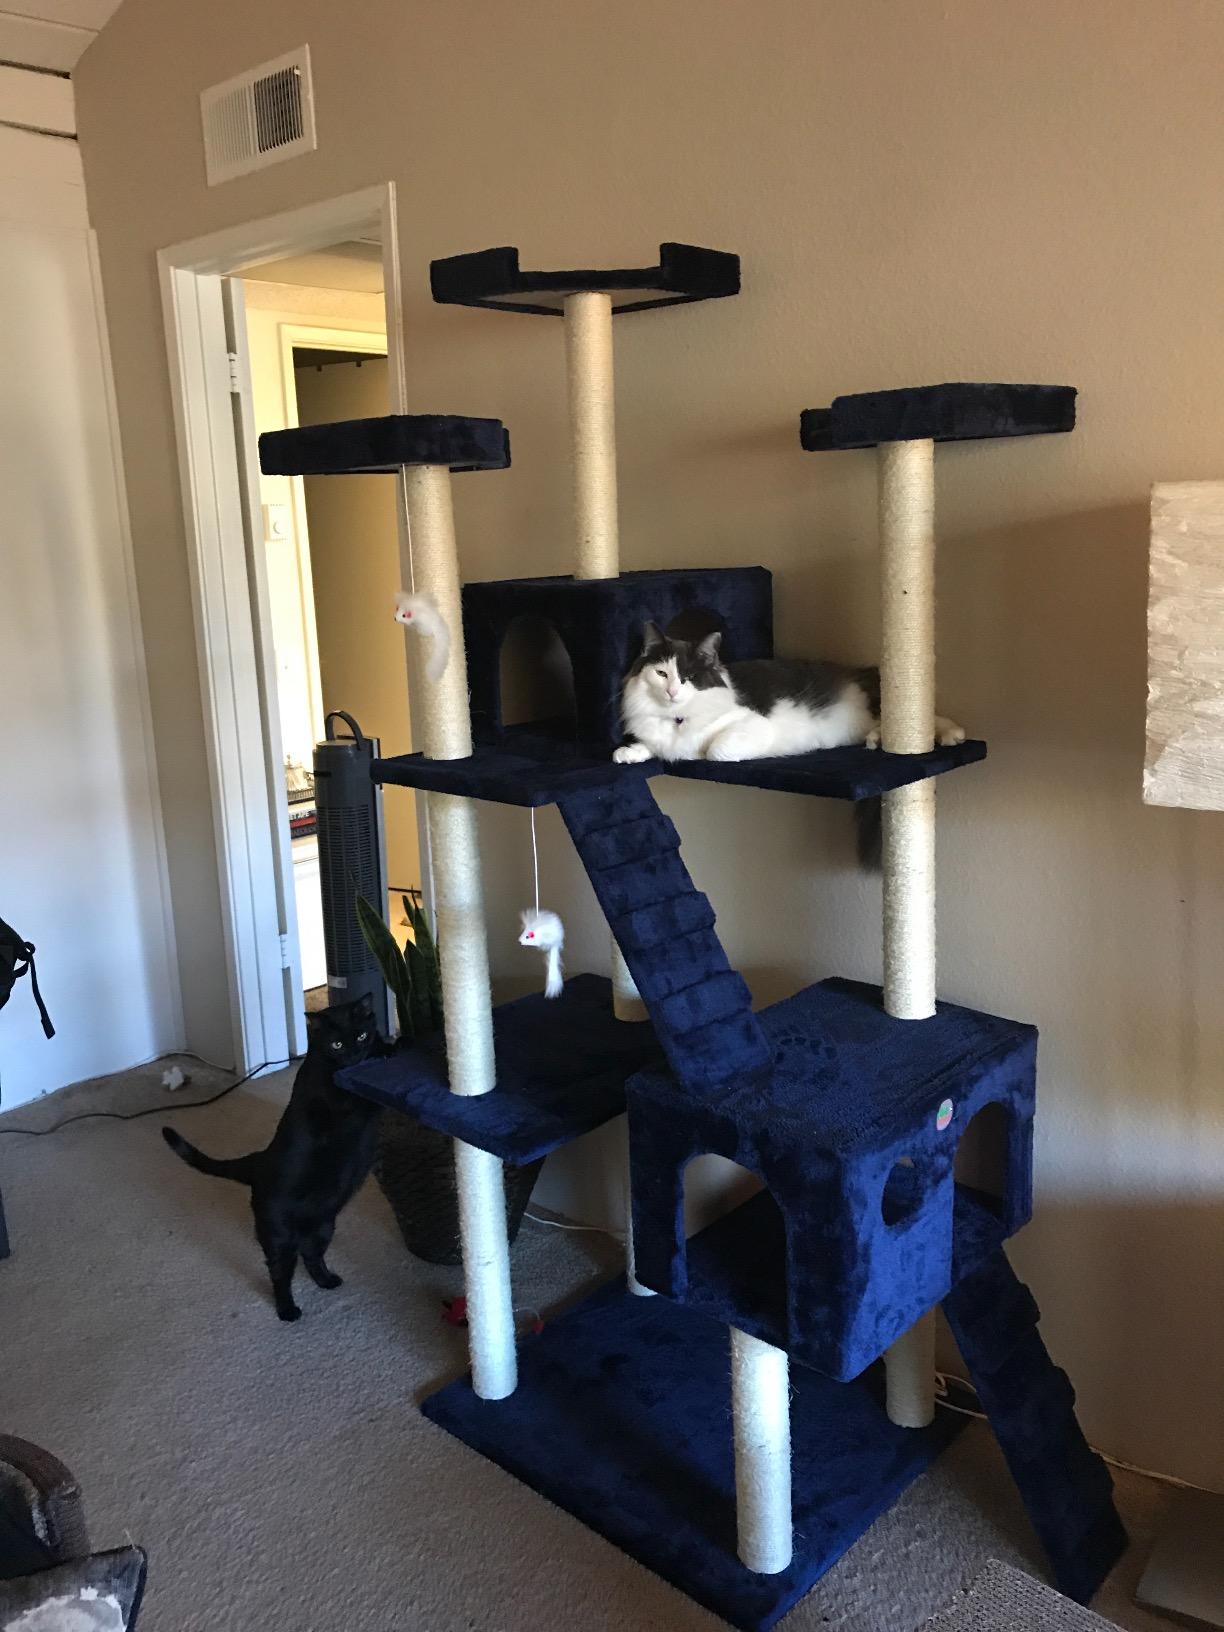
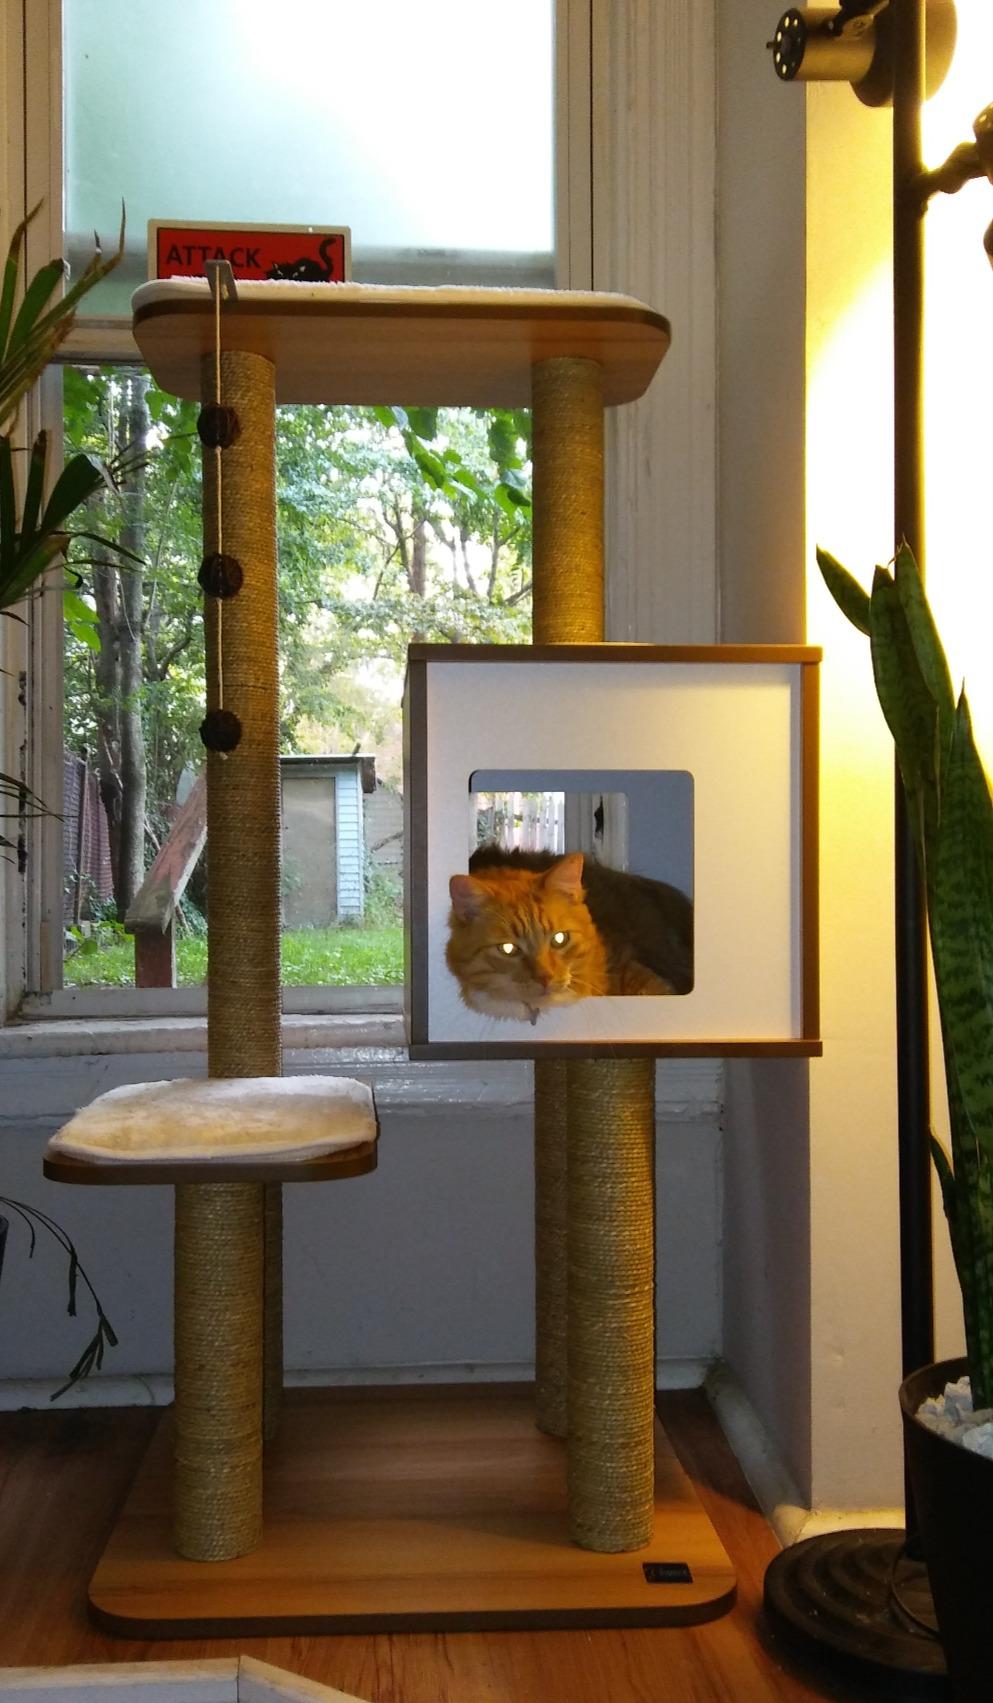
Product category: items_cat tree
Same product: no